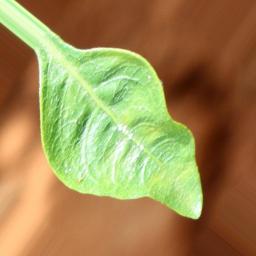
Label: healthy